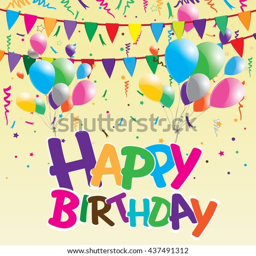
happy birthday party with colorful balloons on a yellow background .